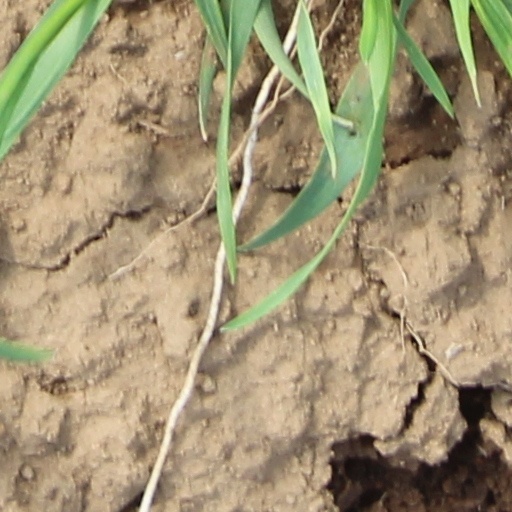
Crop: wheat